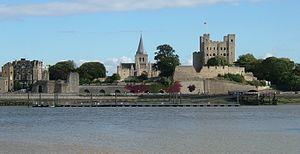
Le château de Rochester est un château médiéval situé dans la ville britannique de Rochester, dans le comté de Kent en Angleterre. Il se dresse sur la rive orientale de la Medway. Le donjon ou tour de pierre du XIIᵉ siècle, qui est la caractéristique la plus marquante du château, est l'un des mieux conservés d'Angleterre.